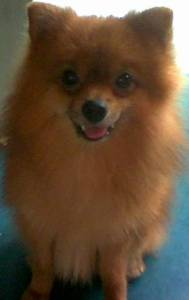
Breed: pomeranian